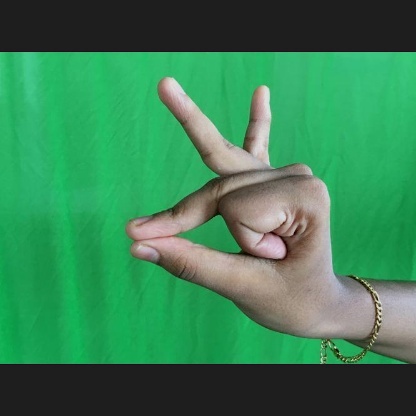
Mudra: Bramaram